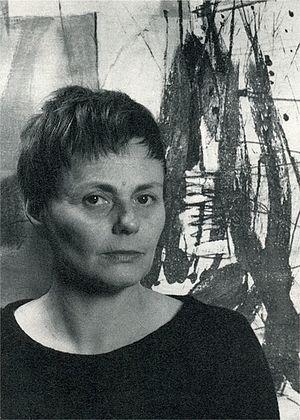
Irma Hünerfauth, également connue sous le nom de IRMAnipulations est une peintre, sculptrice et artiste d'objets allemande qui transforme les déchets de ferraille en sculptures, machines et objets d'art cinétique, se moquant de la société de consommation. Elle se rebelle contre l'académisme et suit les tendances radicales de l'art contemporain dans l'Allemagne de l'après-guerre. Son travail la relie aux artistes de la modernité d' après-guerre ainsi qu'aux artistes du Nouveau réalisme, comme Niki de Saint-Phalle, Jean Tinguely, Arman ou Daniel Spoerri.